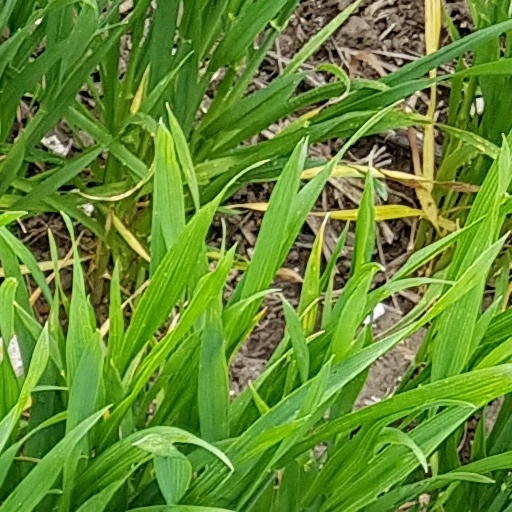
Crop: wheat